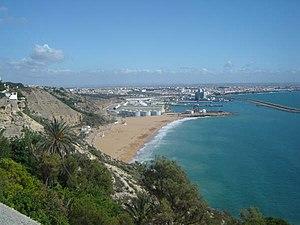
Petite plage située à proximité de la ville. Plage connue pour sa fameuse vague de surf, classée parmi les dix premières au niveau mondial.Svenska: Liten strand som ligger nära staden. Den är känd för sin surfing och är rankad bland de tio bästa i världen.
Safi est une ville dans l'ouest du Maroc sur l'océan Atlantique. Capitale de la province de Safi et de l'ancienne région Doukkala-Abda, Safi a une population de 308 508 habitants.